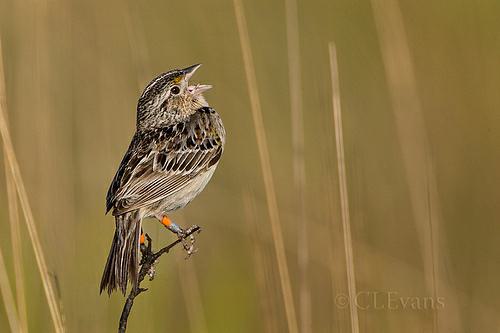
A photo of a grasshopper sparrow